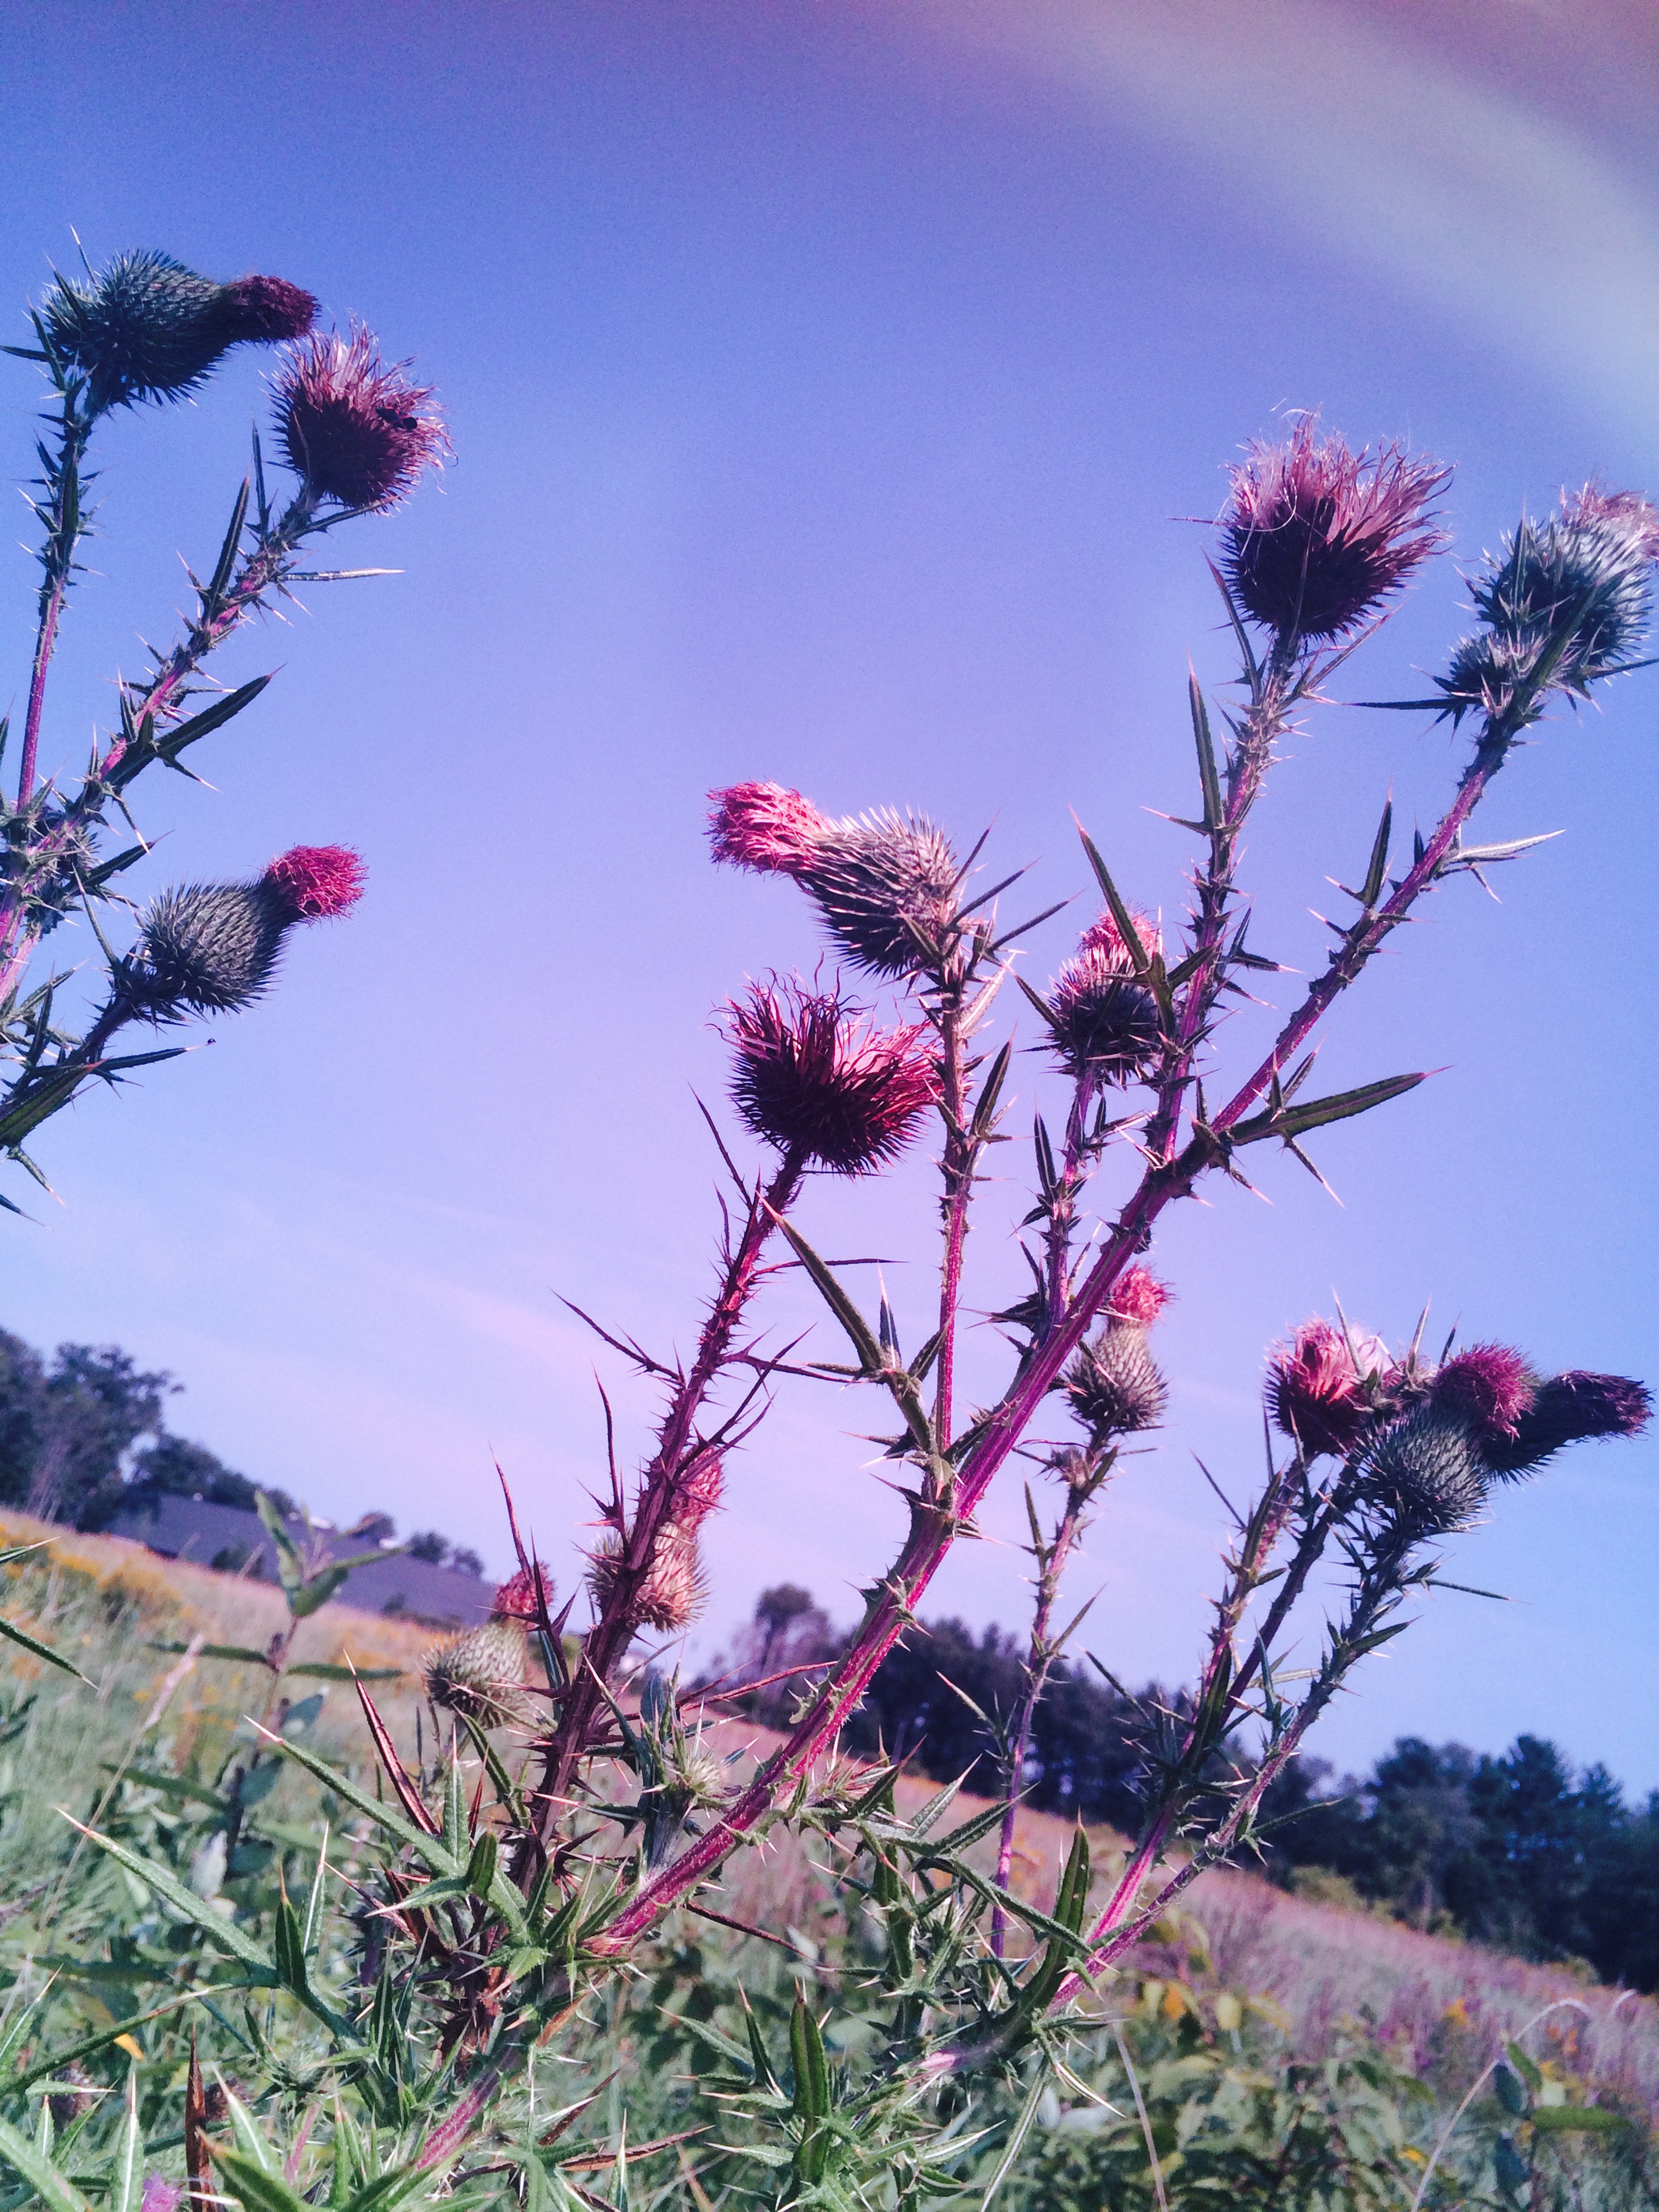
tree, nature, branch, blossom, plant, sky, meadow, prairie, leaf, flower, botany, flora, wildflower, flowering plant, land plant